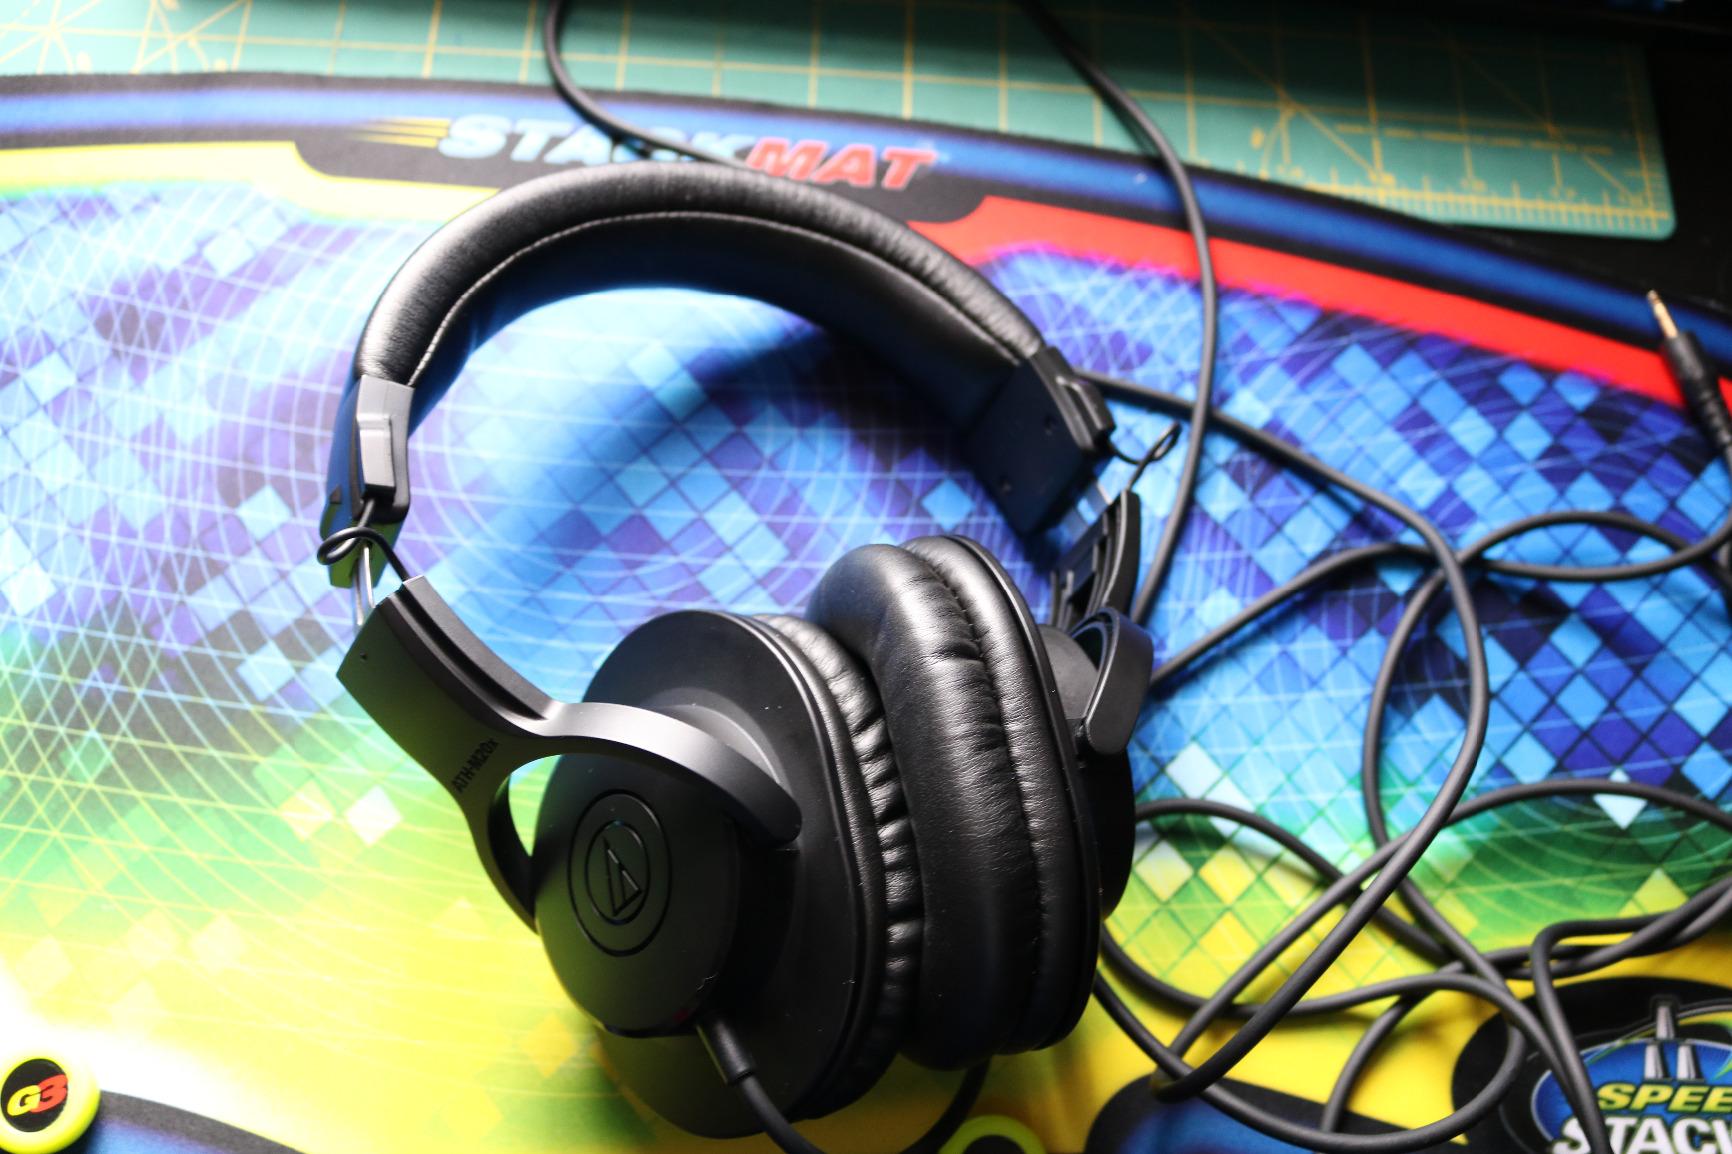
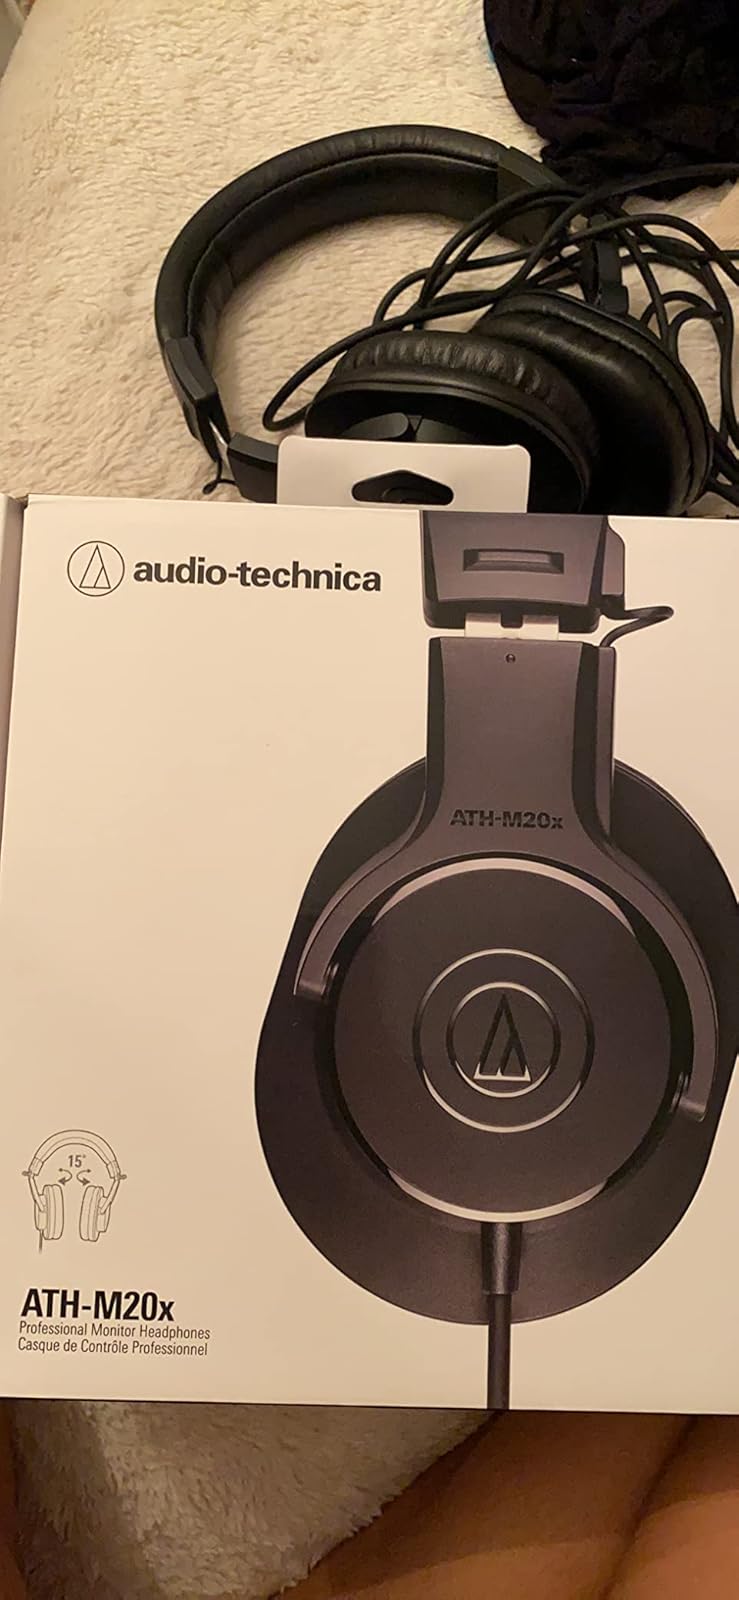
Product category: headphones
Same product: yes